Londonthorpe

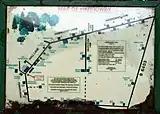
Land Settlement map

Londonthorpe Wood, created in 1993 by the Woodland Trust, and Alma Park Wood are within the parish to the west. The parish also includes Prince William of Gloucester Barracks (previously RAF Spitalgate) and parts of eastern Grantham, particularly Alma Park Industrial Estate.